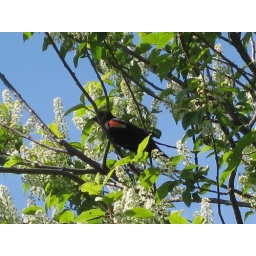
Red-winged blackbird in a blossoming tree in the Thomson wetland in the Mission